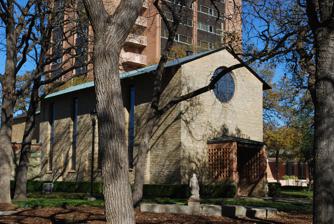
Building: Little Chapel in the Woods
Country: United States of America
Year built: 1939
Little Chapel in the Woods in Denton, Texas The Little Chapel-in-the-Woods is the campus chapel at Texas Woman's University in Denton, Texas . History Built during the Great Depression,  Little Chapel has been named one of Texas’ most outstanding architectural achievements. Designed by leading American architect and Denton resident O'Neill Ford with Arch B. Swank Jr. and Preston Geren Sr. , recruits from the National Youth Administration (NYA) constructed the building, while more than 300 students in the college's fine arts programs designed and created the building's artwork, including the stained glass windows, lighting, woodwork, doors, ceiling beams, and flooring. The chapel received fame on November 1, 1939, when First Lady and NYA advocate Eleanor Roosevelt dedicated the Little Chapel.  Mary Kathryn Jones, Student Body President, Class of 1940, introduced her to the crowd that had gathered for the dedication. Since its completion in 1939, the chapel has been used by many as a place of worship, meditation, and celebration. Weddings The first wedding in the Little Chapel took place on September 25, 1939 between Esther Webb (a 1933 Girls Industrial College graduate) and John Hauseman. The couple is listed in the TWU Bride’s Book which now holds the names of every couple to be wed in the chapel since. Over 100 weddings take place each year within the little chapel. Awards and recognition 2014, 2015, 2016 & 2017 Little Chapel voted the "Best Wedding Venue" by Denton County 2009 - Little Chapel named as one of the 10 best buildings in the entire state of Texas by Texas Monthly 1983 - Little Chapel named one of the 20 buildings representing "Texas Proudest Architectural Achievements of All Time" by the Texas Society of Architects" Stained glass windows The stained glass windows found inside the Little Chapel were designed to the theme "Women Ministering to the Human Needs." Each window pays respect to women in that particular profession. Graduate student Beatrice Paschall supervised the careful design and construction of each window. The Motherhood Window sits directly over the altar and symbolizes woman as Mother. It is the largest of all the windows in the chapel and the most prominent in position. The illustrations found within the stained glass represent ideals derived from the Biblical conception of motherhood found in Proverbs. These include spiritual strength, desire, leadership, kindness, loyalty and love. The Nursing Window is dedicated to woman as nurse. This window pays homage to all of the women who paved the road toward modern day nursing. The large figure in the center of the window represents the ideal nurse. The Teaching Window is dedicated to woman as teacher. The window pays homage to all of the women who used their knowledge as a tool to educate the minds of others. The central figure represents Helen Keller and her teacher Anne Sullivan. The Music Window is dedicated to woman and her achievement through music. The inscription at the base of the window reads "Gloria in Excelsis Deo" The Dance Window presents woman as she has followed her desire to find an expression of beauty through movement. The Science Window represents woman in the fields of chemistry, physics and the biological sciences. The Social Service Window pays homage to woman and her tireless effort to relieve distress and suffering wherever she has found it. The Literature Window represents woman as writer. The Speech Window represents woman in the arts. The Rose Window is located above the entrance to the chapel and serves as an abstraction reflecting woman’s joy in the physical world around her. The Signature Window is a small window located in the vestibule that shows the builders, donors, and decorators of the chapel in characteristic pose. Graduate student Beatrice Paschall, under the supervision of local artist and Dentonite, Dorothy LaSelle, supervised the careful design and construction of each window. The windows were crafted by art students at TWU. These windows were created and installed between 1938 and 1941. References